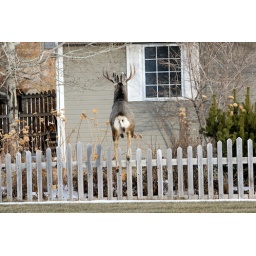
Buck leaping over white picket fence in Cody, Wyoming